Biogenic substance

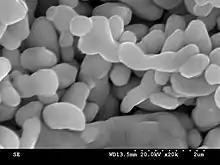
Scanning electron microscope image of silver nanoparticles

Metabolites produced by marine algae have been found to have many antimicrobial properties. This is because they are produced by the marine organisms as chemical deterrents and as such contain bioactive compounds. The principal classes of marine algae that produce these types of secondary metabolites are Cyanophyceae, Chlorophyceae and Rhodophyceae. Observed biogenic products include polyketides, amides, alkaloids, fatty acids, indoles and lipopeptides. For example, over 10% of compounds isolated from "Lyngbya majuscula", which is one of the most abundant cyanobacteria, have antifungal and antimicrobial properties. Additionally, a study by Ren et al. (2002) tested halogenated furanones produced by "Delisea pulchra" from the Rhodophyceae class against the growth of "Bacillus subtilis". When applied at a 40 μg/mL concentration, the furanone inhibited the formation of a biofilm by the bacteria and reduced the biofilm's thickness by 25% and the number of live cells by 63%.